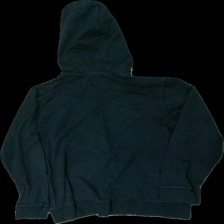
View: back
Type: Hoodie
Category: Unisex
Brand: Lager 157
Colors: Black
Material: 100% cotton
Cut: Regular, C-collar
Size: XL
Season: All
Stains: Major
Price range: 50-100
Recommended usage: Recycle